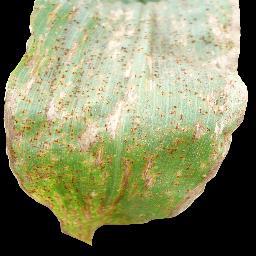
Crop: corn
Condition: (maize)_common_rust